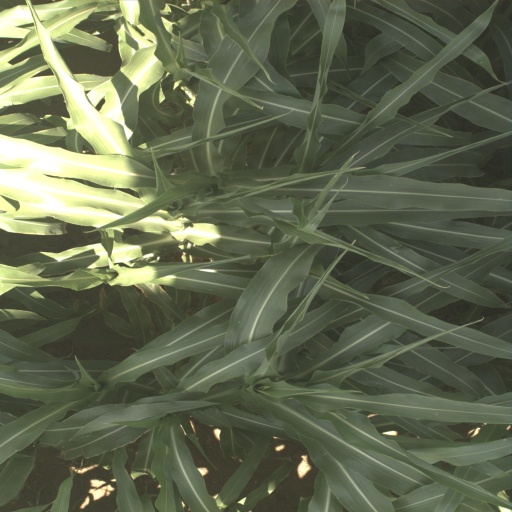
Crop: sorghum